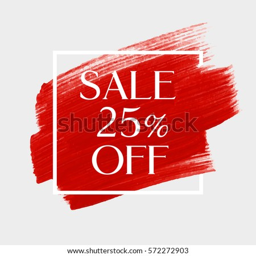
sale % off sign over art brush acrylic stroke paint abstract texture background vector illustration .